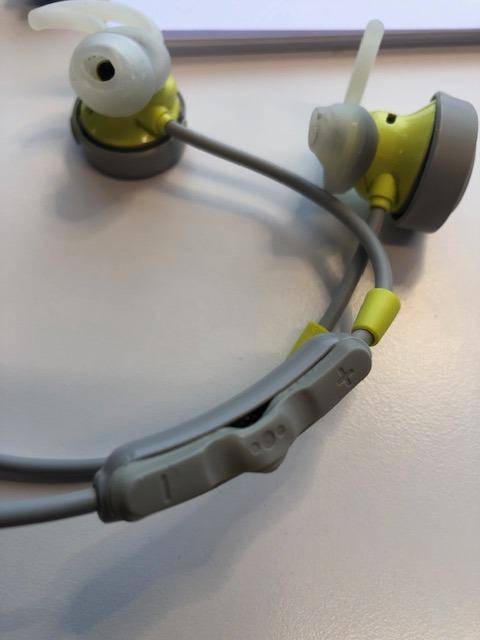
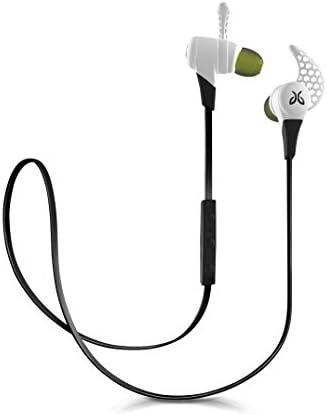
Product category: headphones
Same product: no